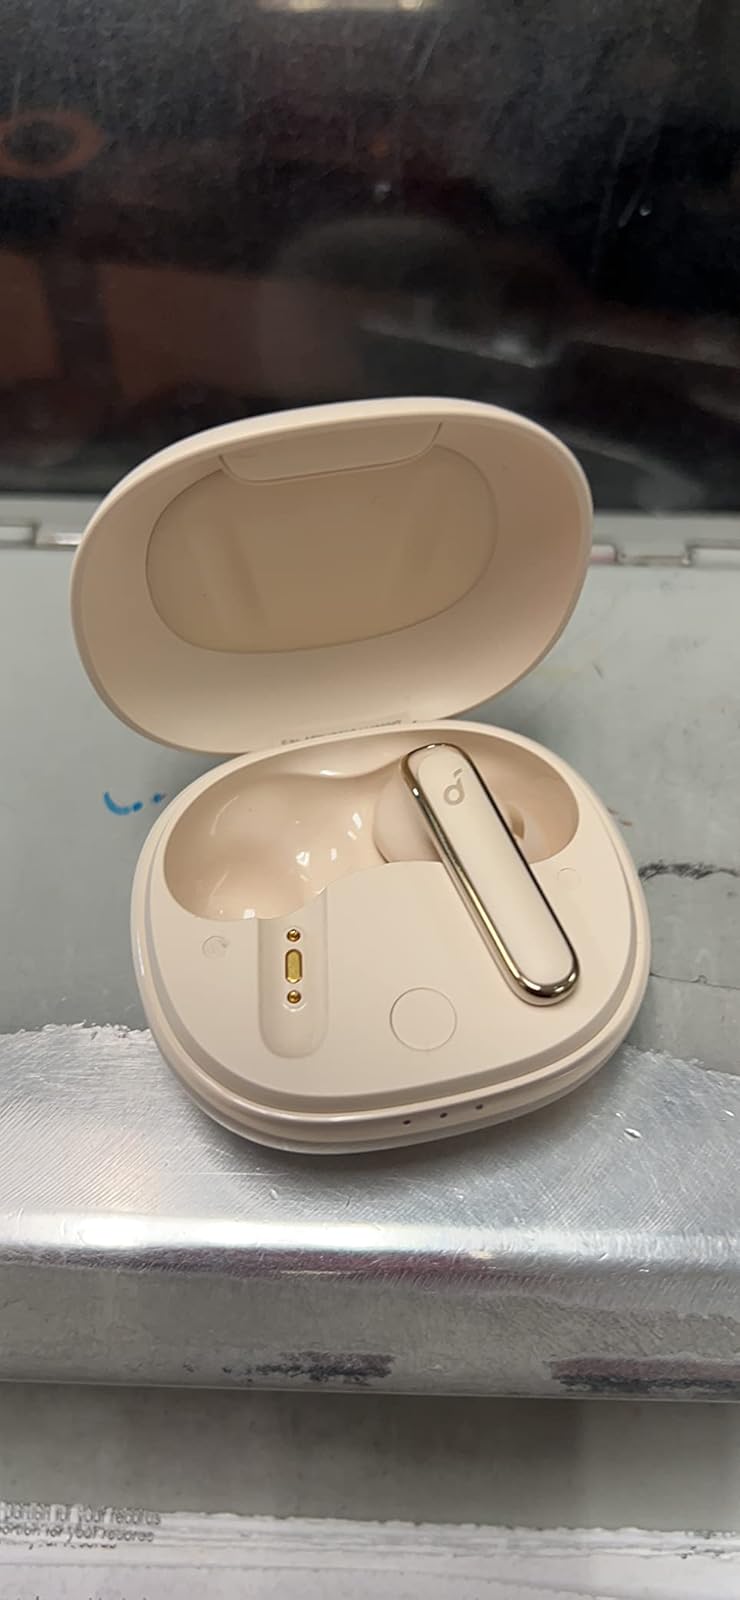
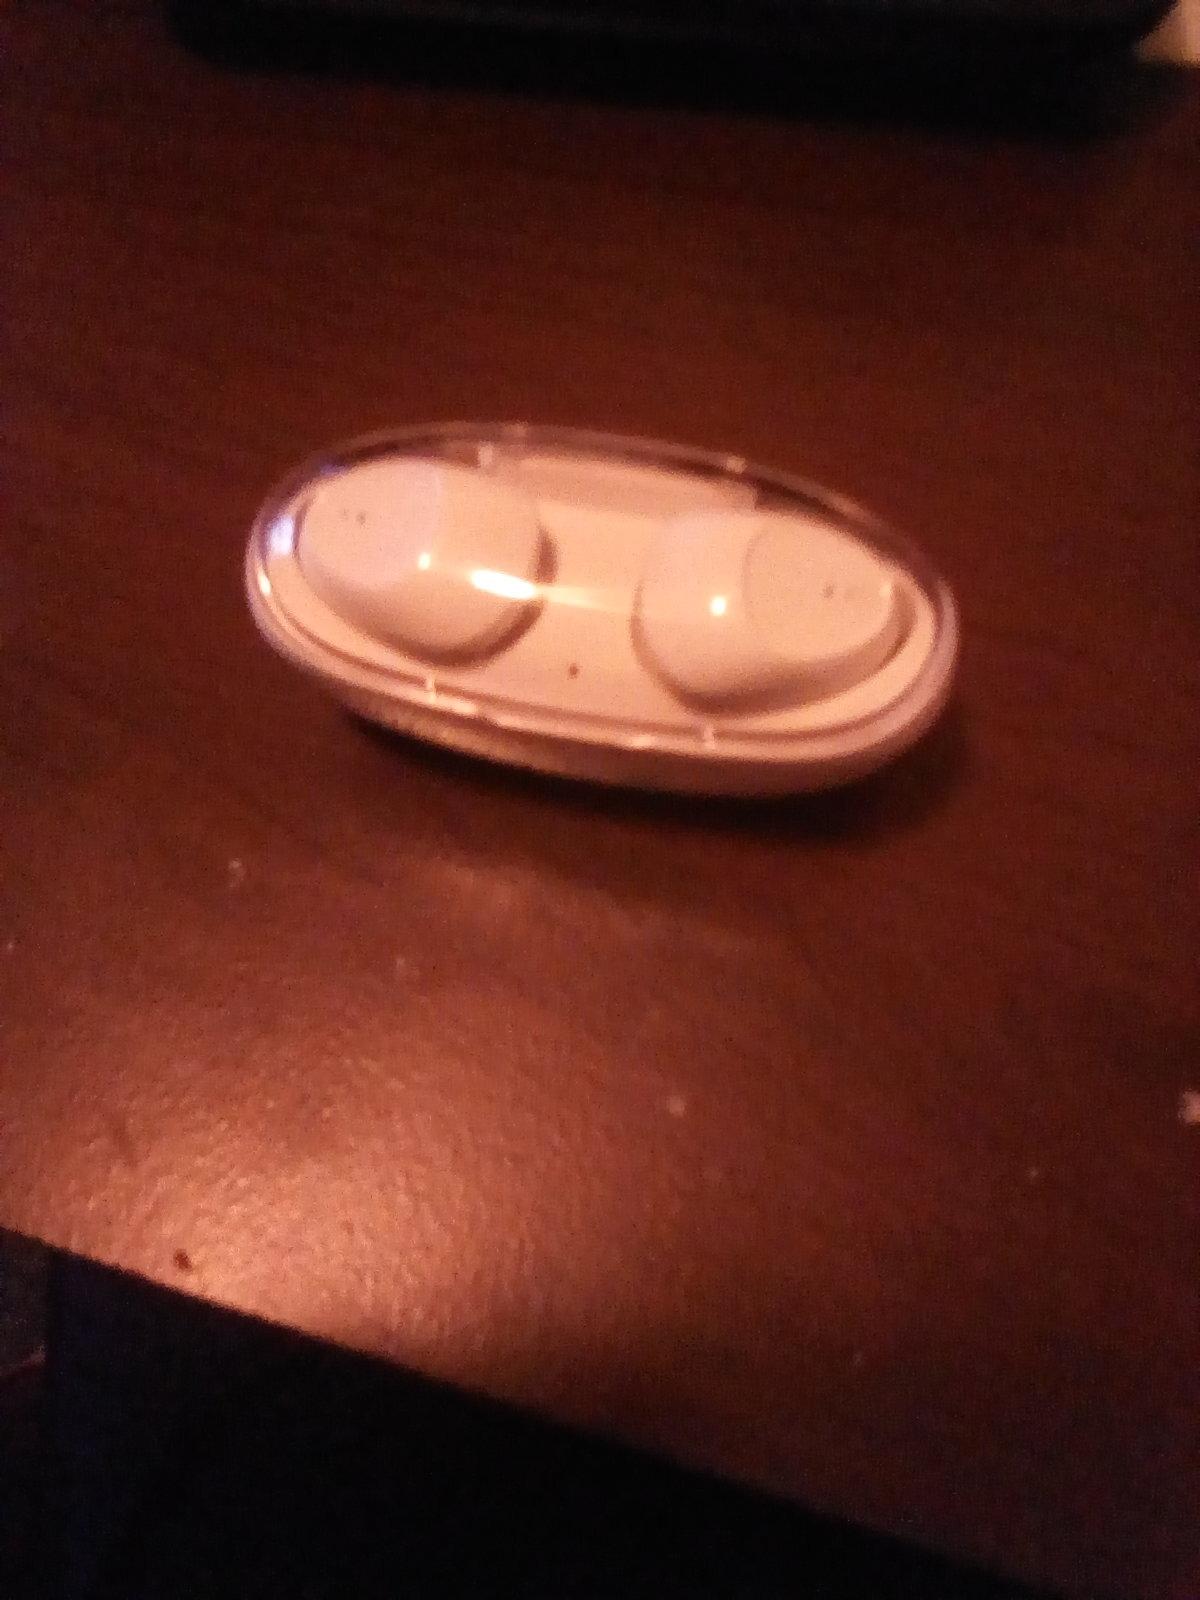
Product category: earbuds
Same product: no